Imizu Shrine

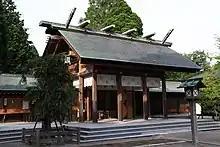
"Haiden" of Imizu Shrine

is a Shinto shrine located in the Kojo neighborhood of the city of Takaoka, Toyama Prefecture, Japan. It one of four shrines claiming the title of "ichinomiya" of former Etchū Province. The main festival of the shrine is held annually on April 23.